Sky position (RA, Dec in degrees): 178.757, 15.471
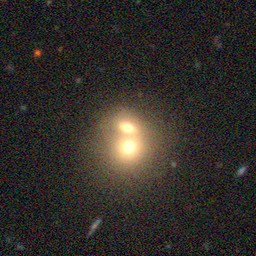
Galaxy morphology: Merging Galaxies